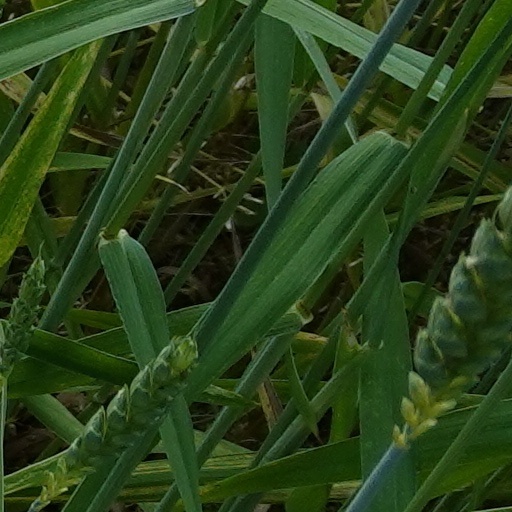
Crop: wheat